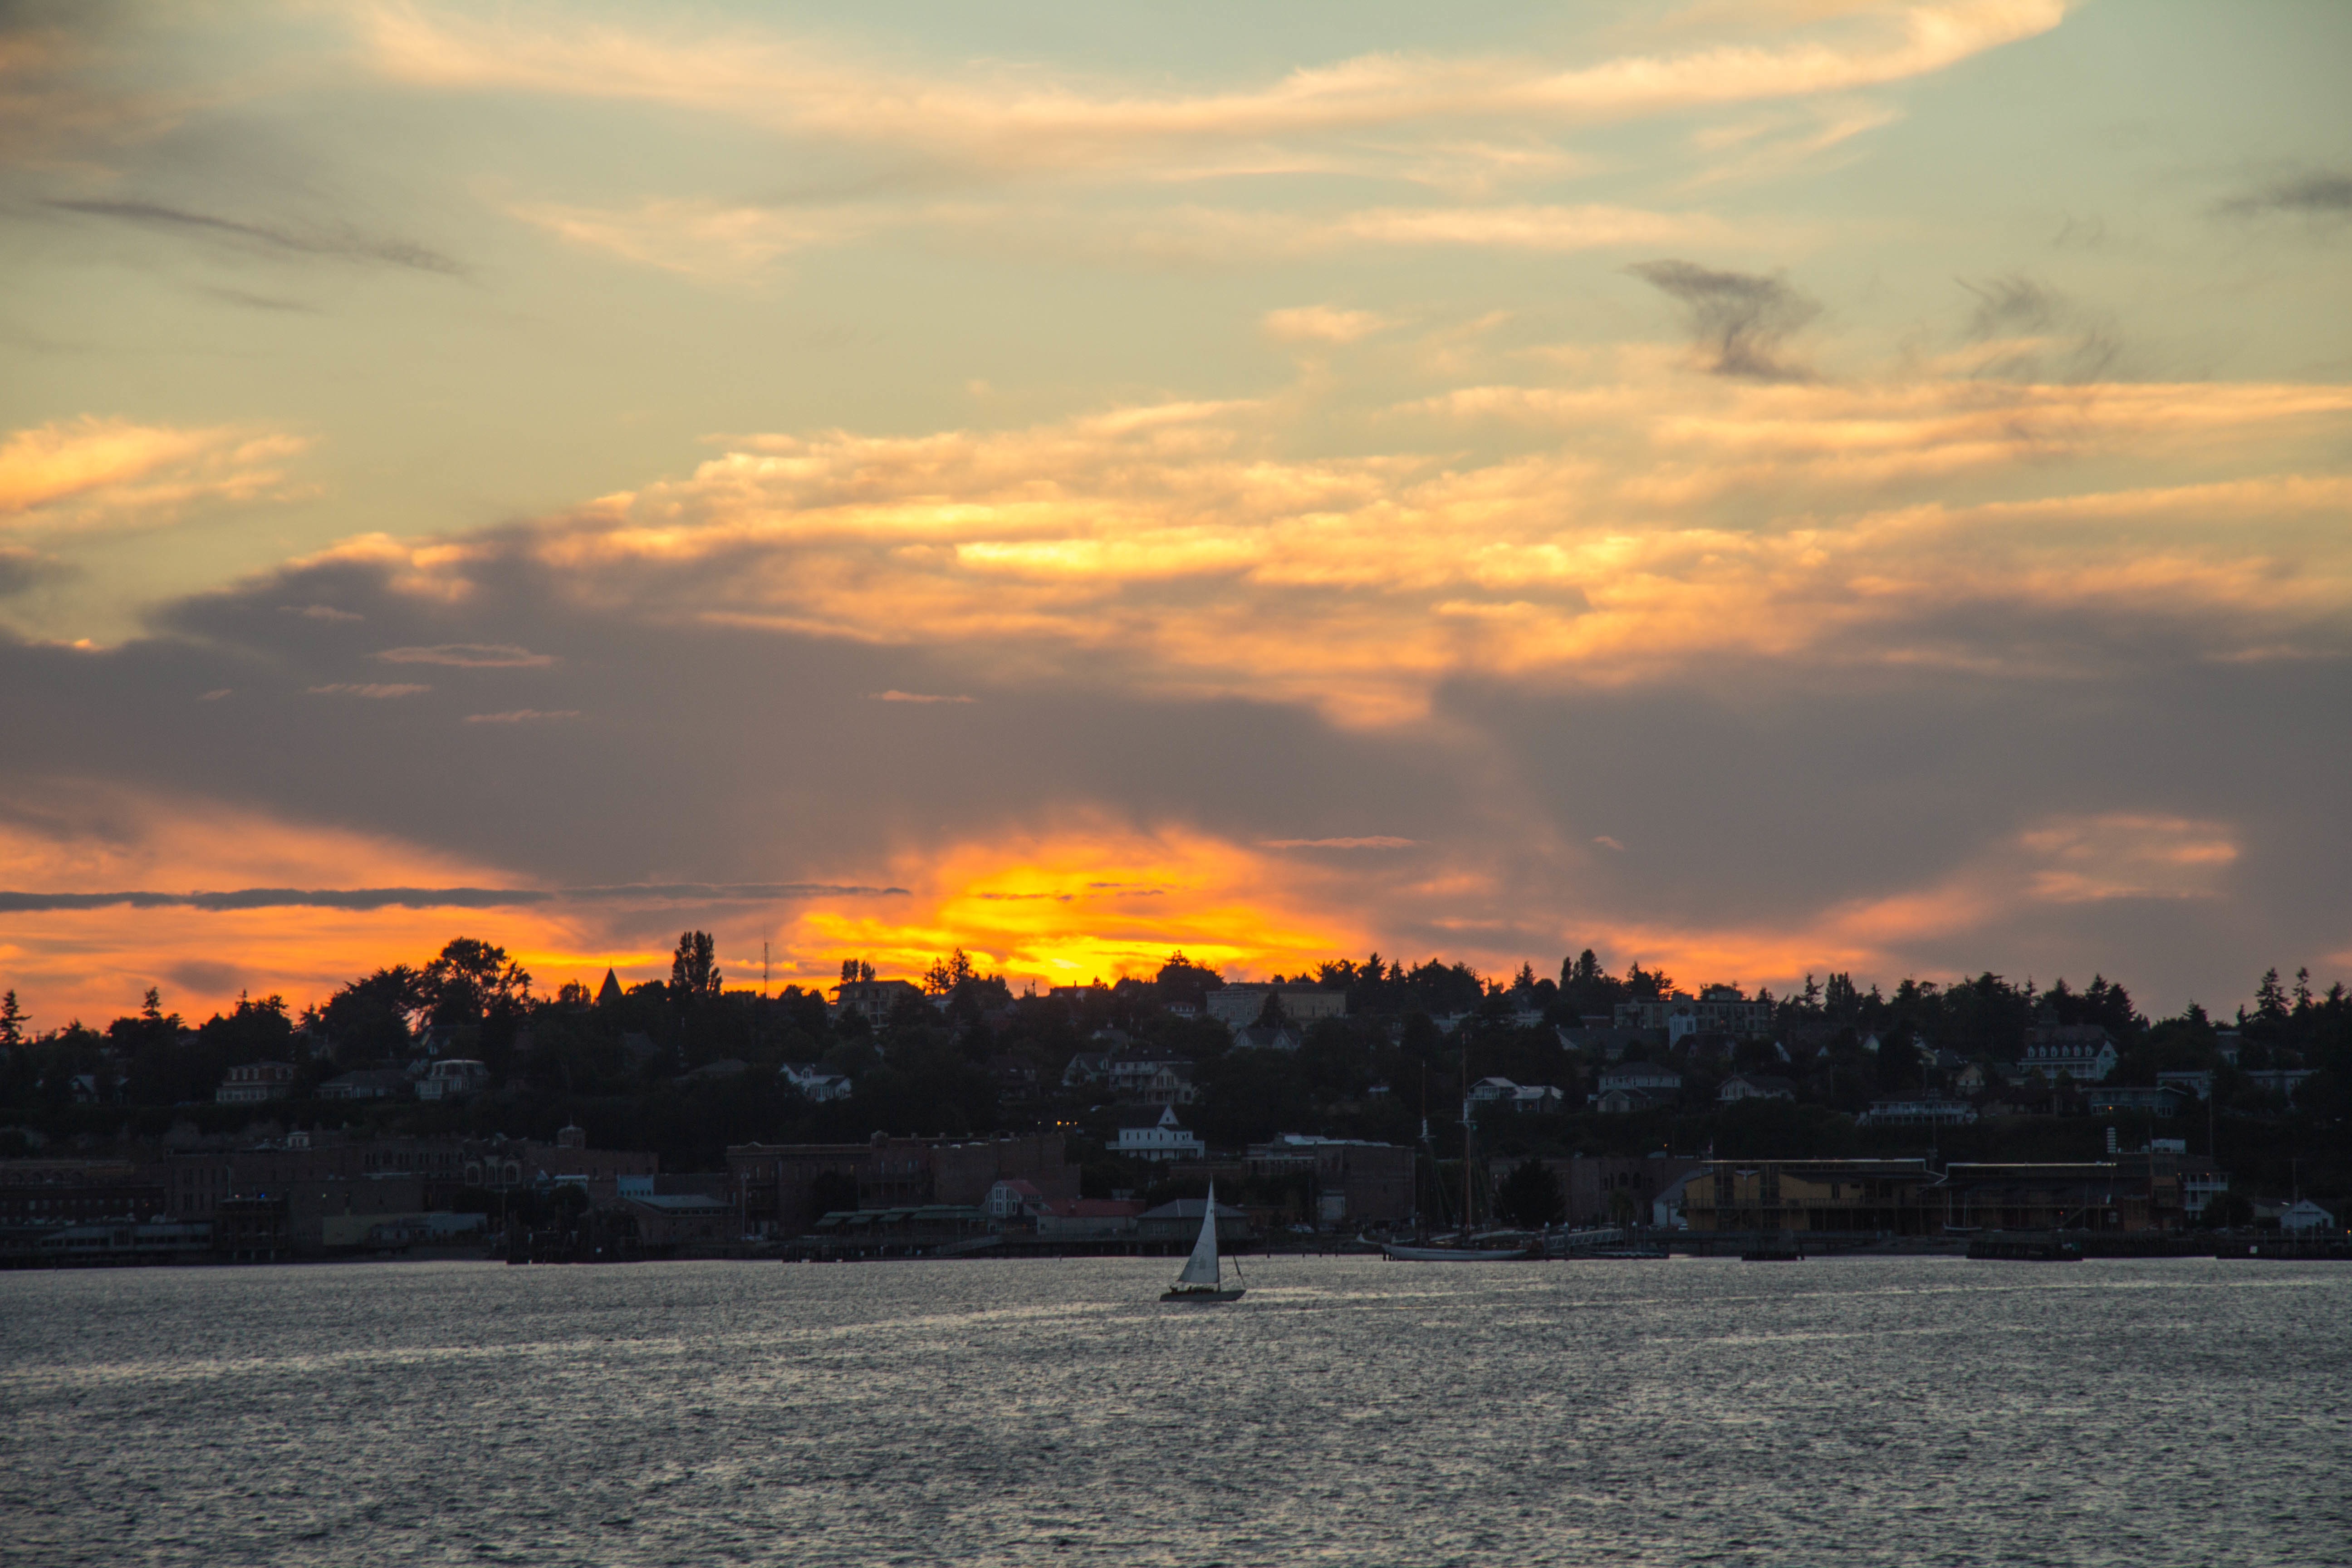
sea, horizon, cloud, sky, sun, sunrise, sunset, sunlight, morning, dawn, dusk, evening, afterglow, meteorological phenomenon